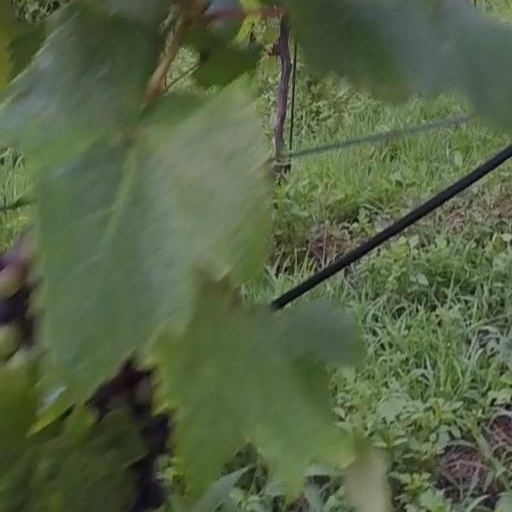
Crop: grape